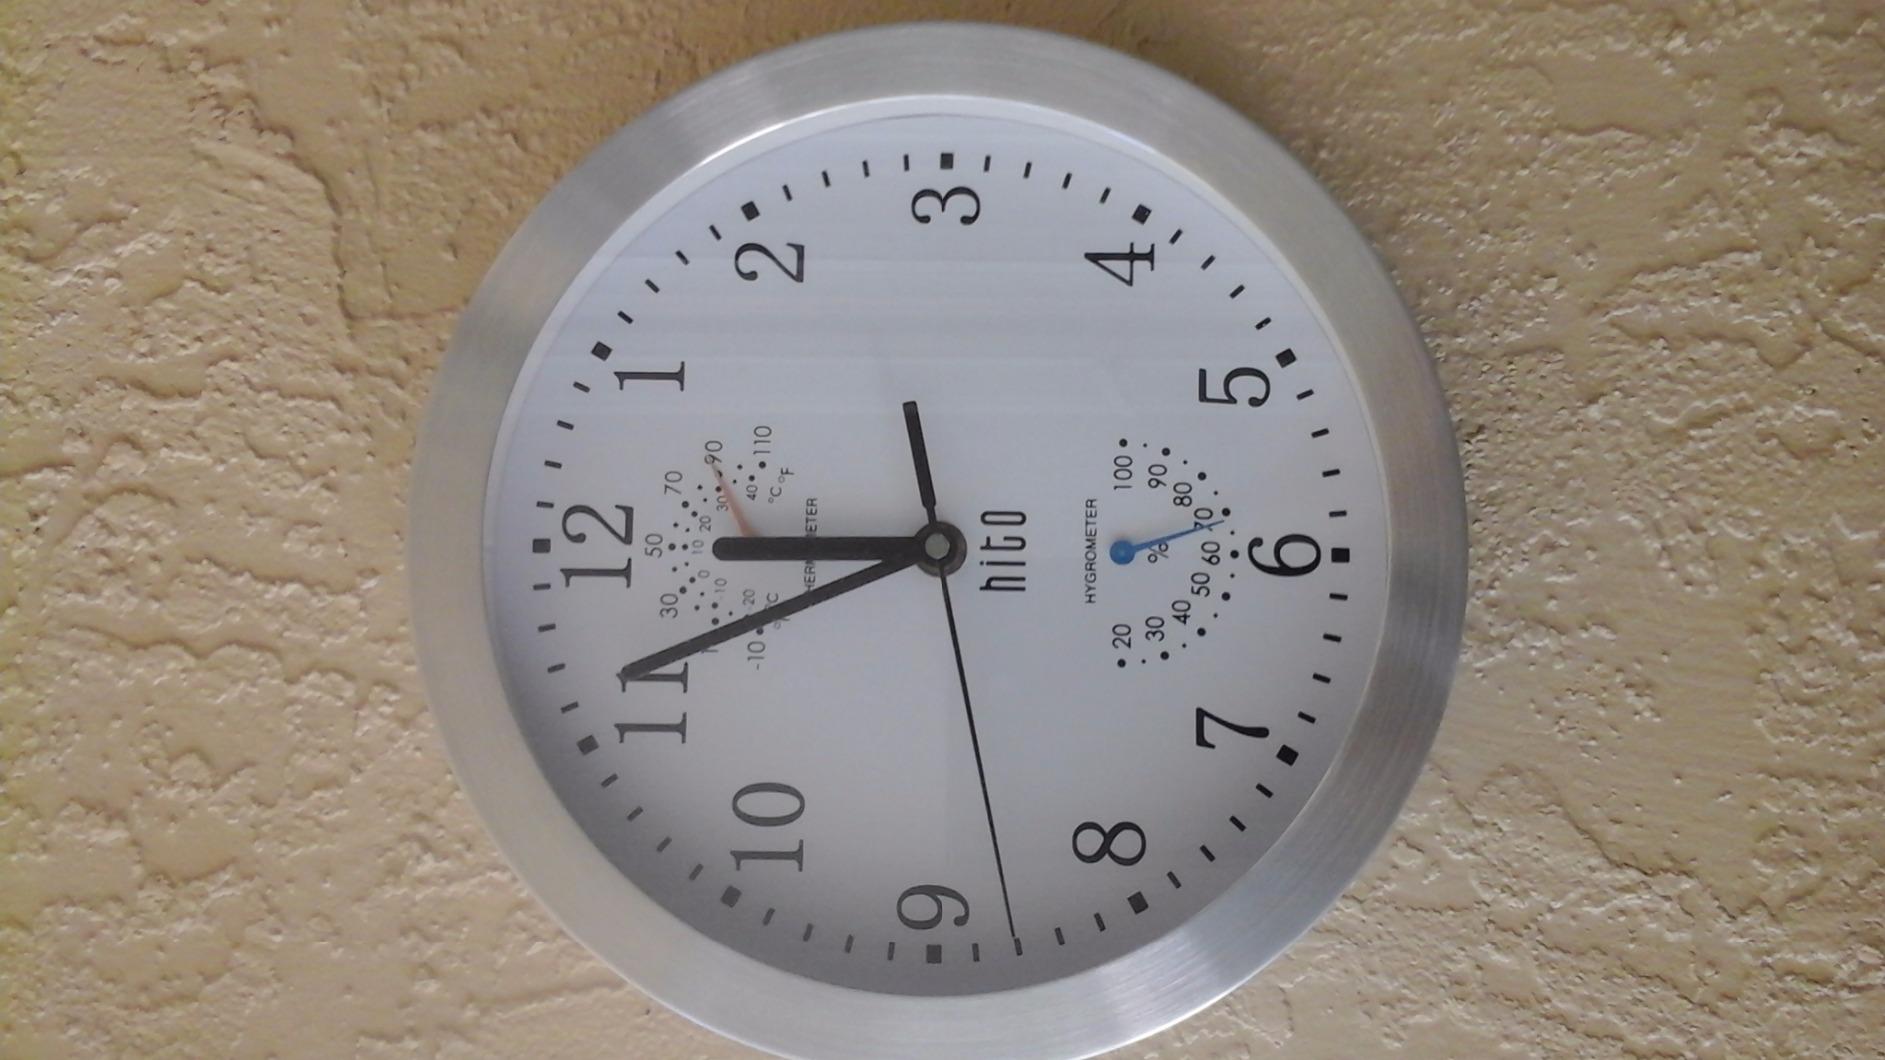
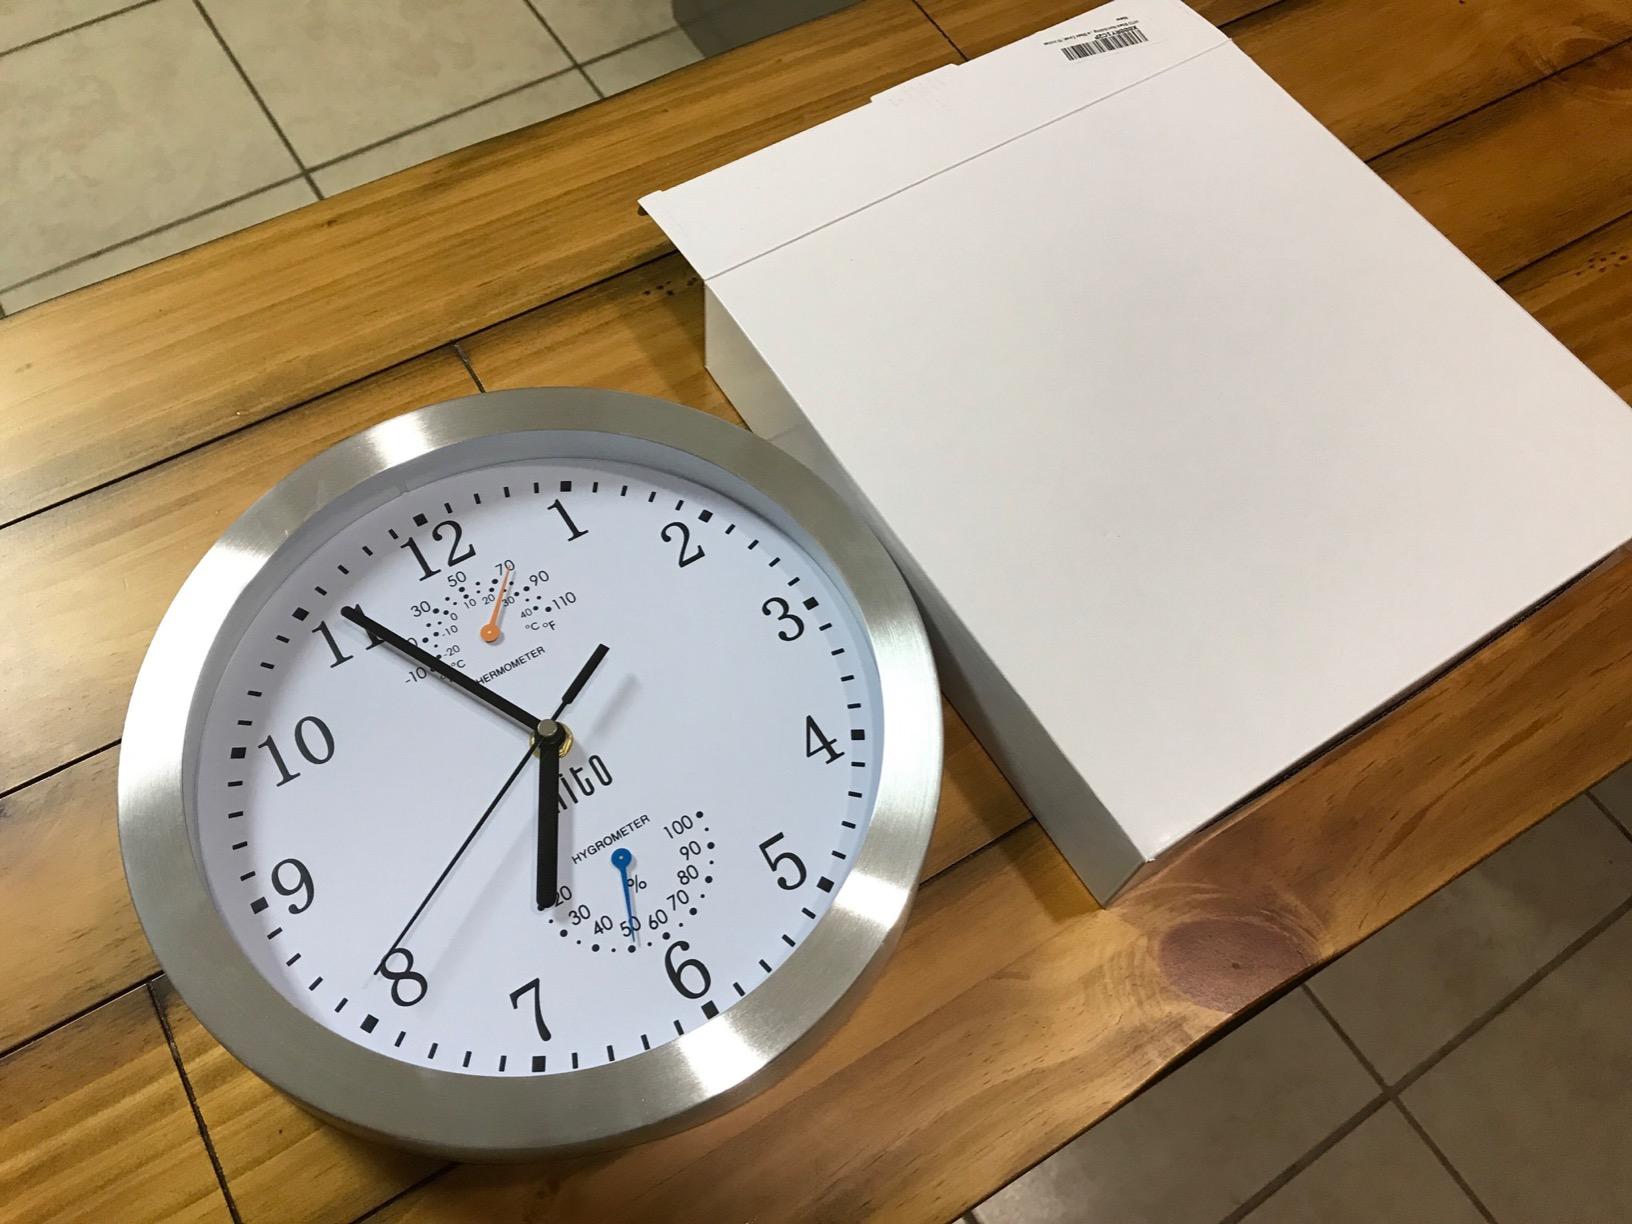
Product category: clock
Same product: yes